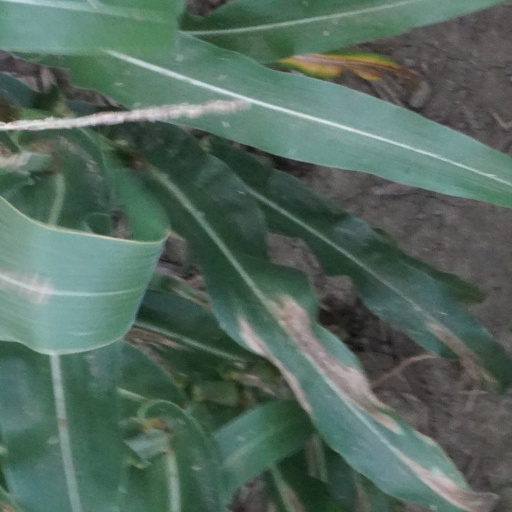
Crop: maize; corn